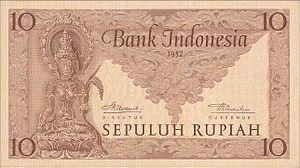
"En Indonésie, Dewi Sri, ""la déesse Sri"", est la déesse de la fertilité et du riz. C'est un autre nom de Lakshmi.